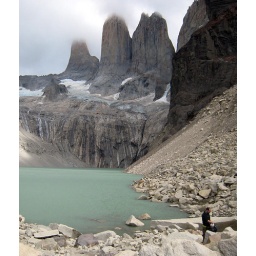
The perspective in this shot gives a better idea of how large the lake and towers are.